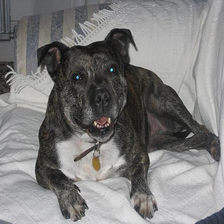
Species: dog
Breed: staffordshire bull terrier